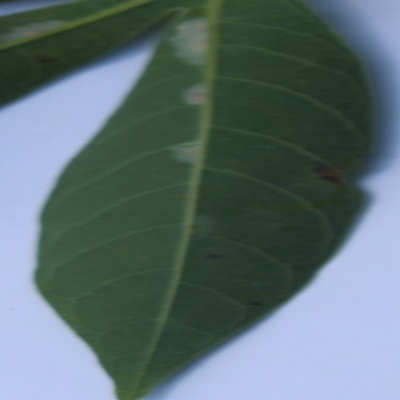
Crop: Cassava
Condition: bacterial blight